Answer in natural language. Consider the 3D positions of the objects in the scene and not just the 2D positions in the image. Is the centerpoint of  pedestal sink with a wide basin at a higher height than modern gray dresser with three drawers? Choose between the following options: yes or no
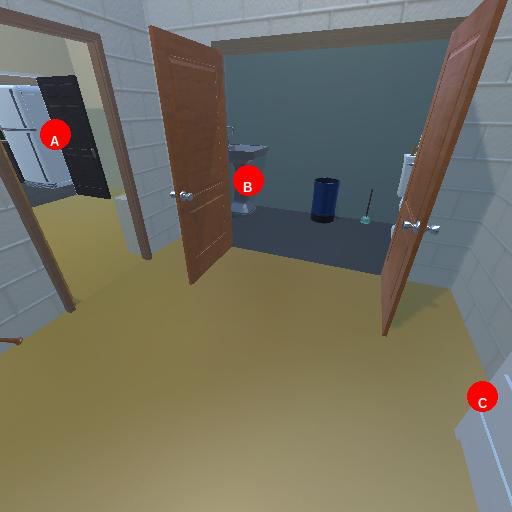
<answer>no</answer>